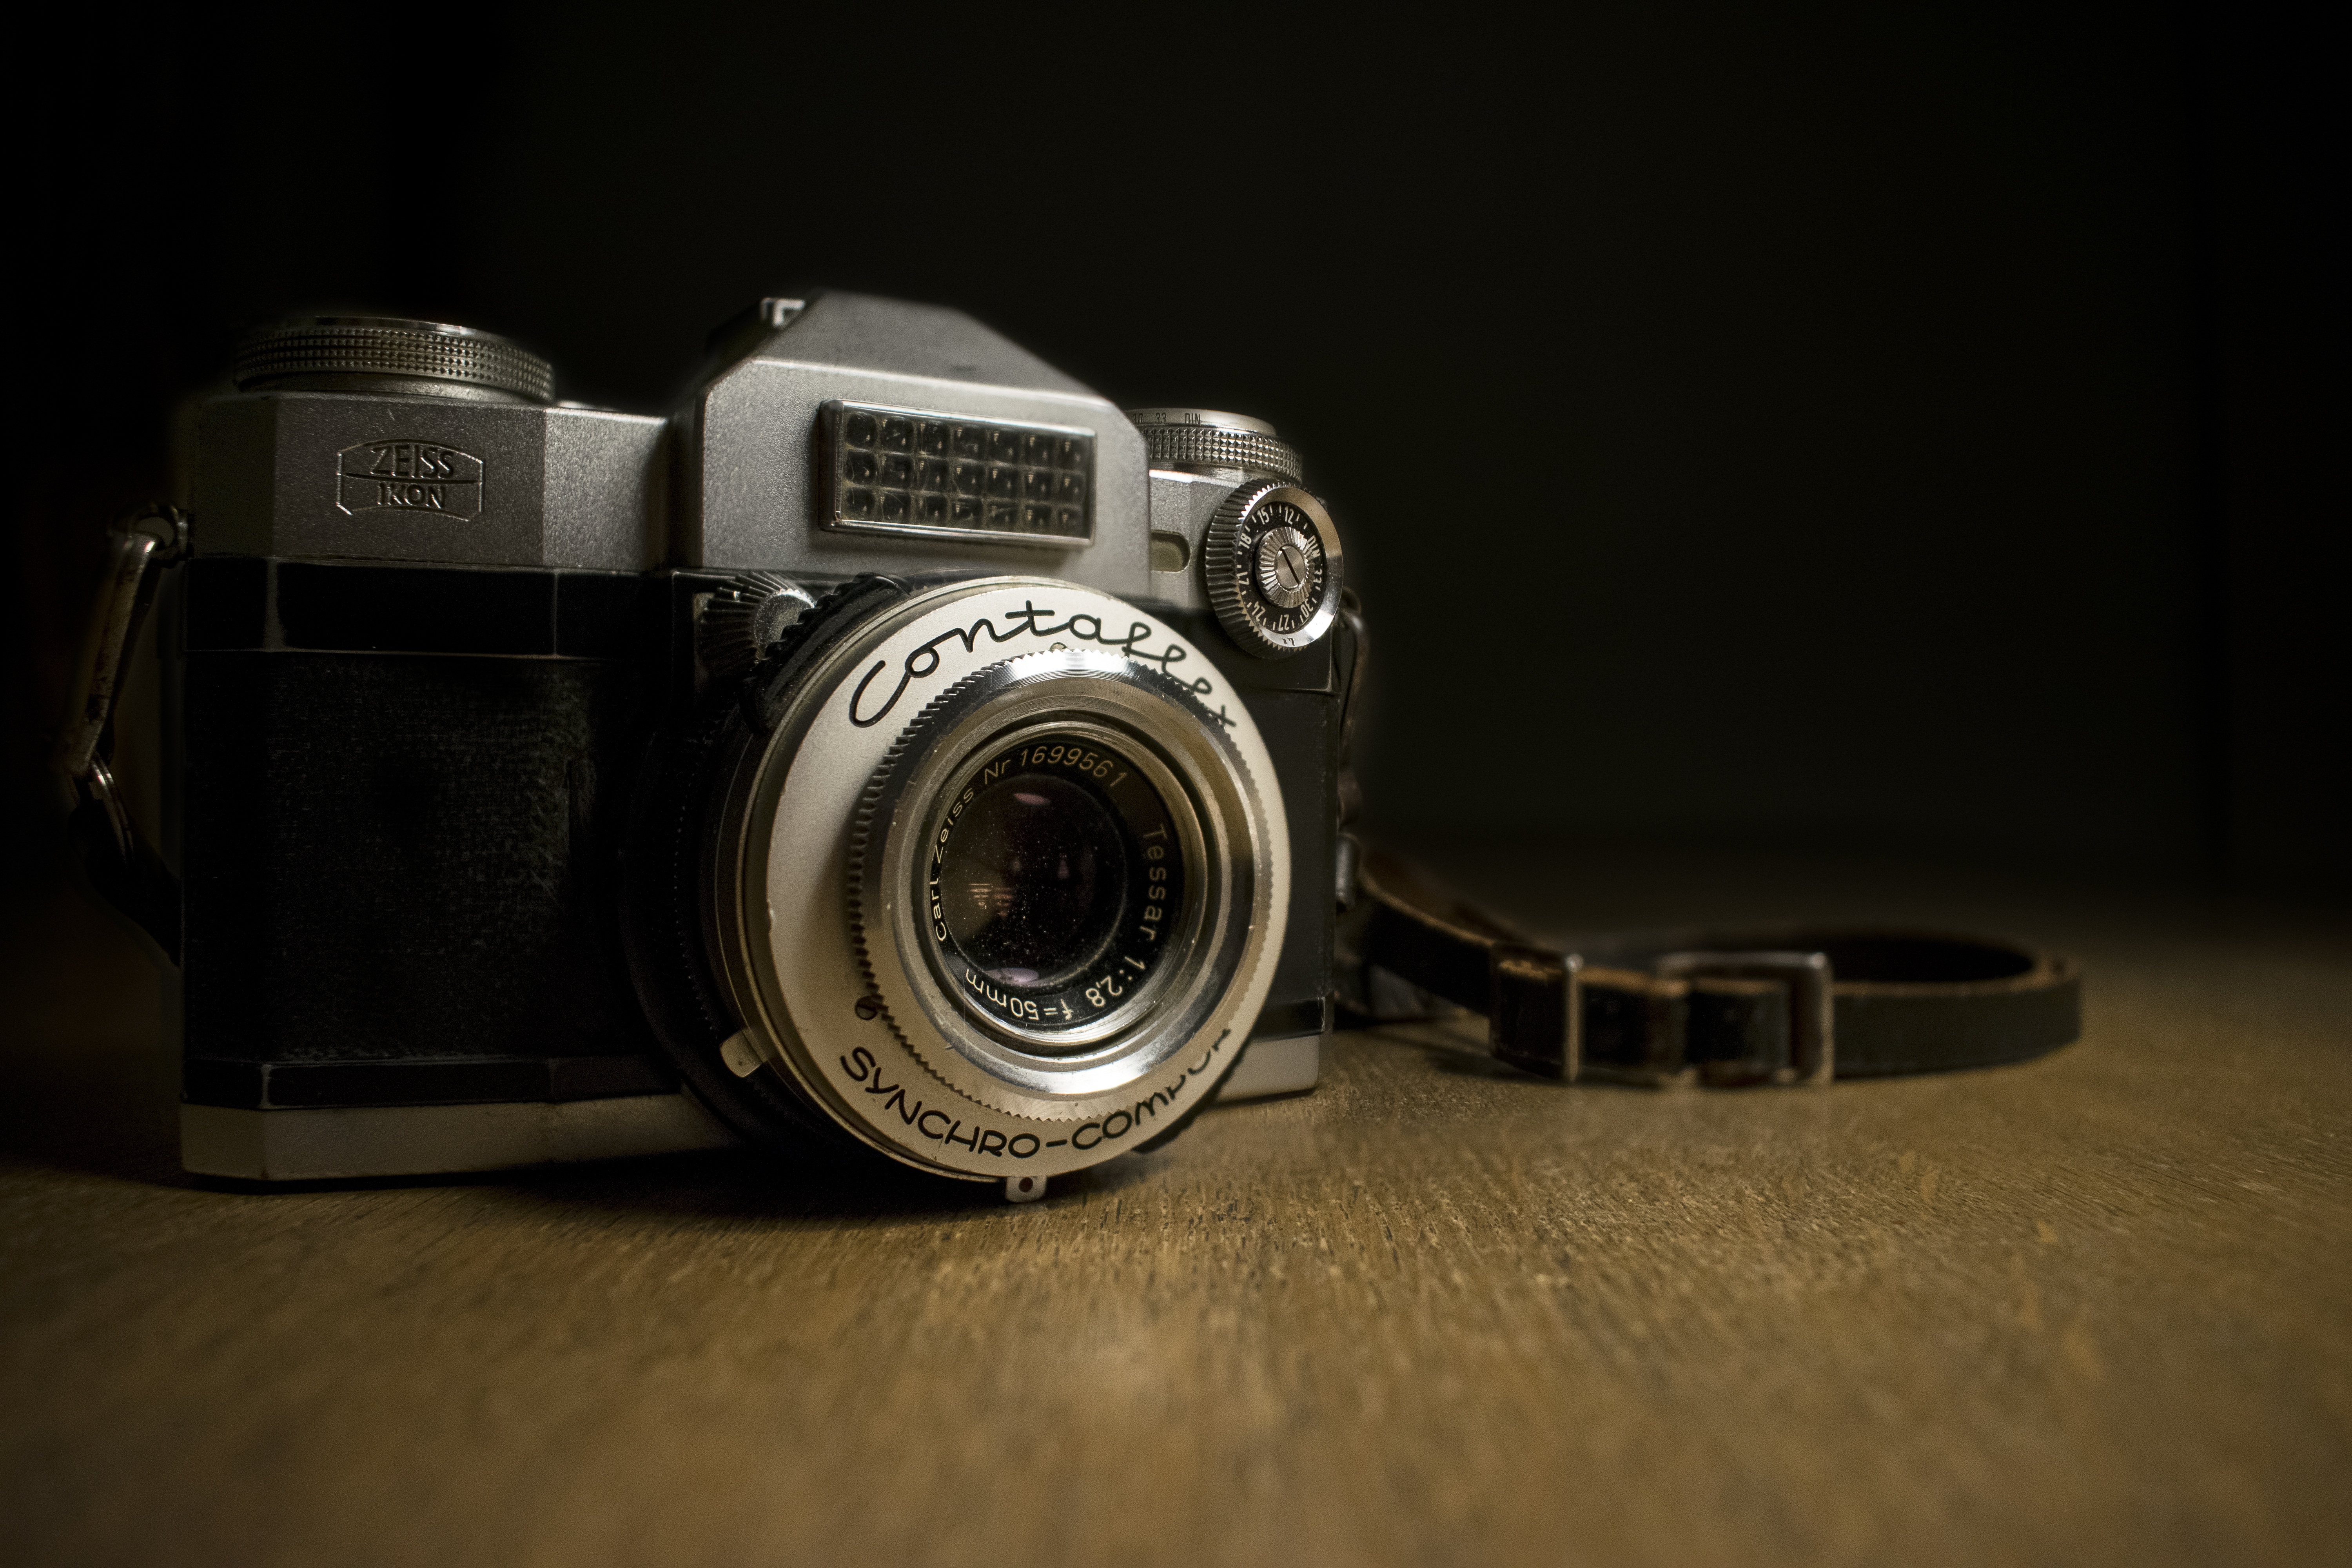
camera, photography, vintage, photographer, retro, photo, reflex camera, digital camera, camera lens, collector, pact, photo camera, analog camera, contaflex, camera old, digital slr, single lens reflex camera, cameras optics, mirrorless interchangeable lens camera